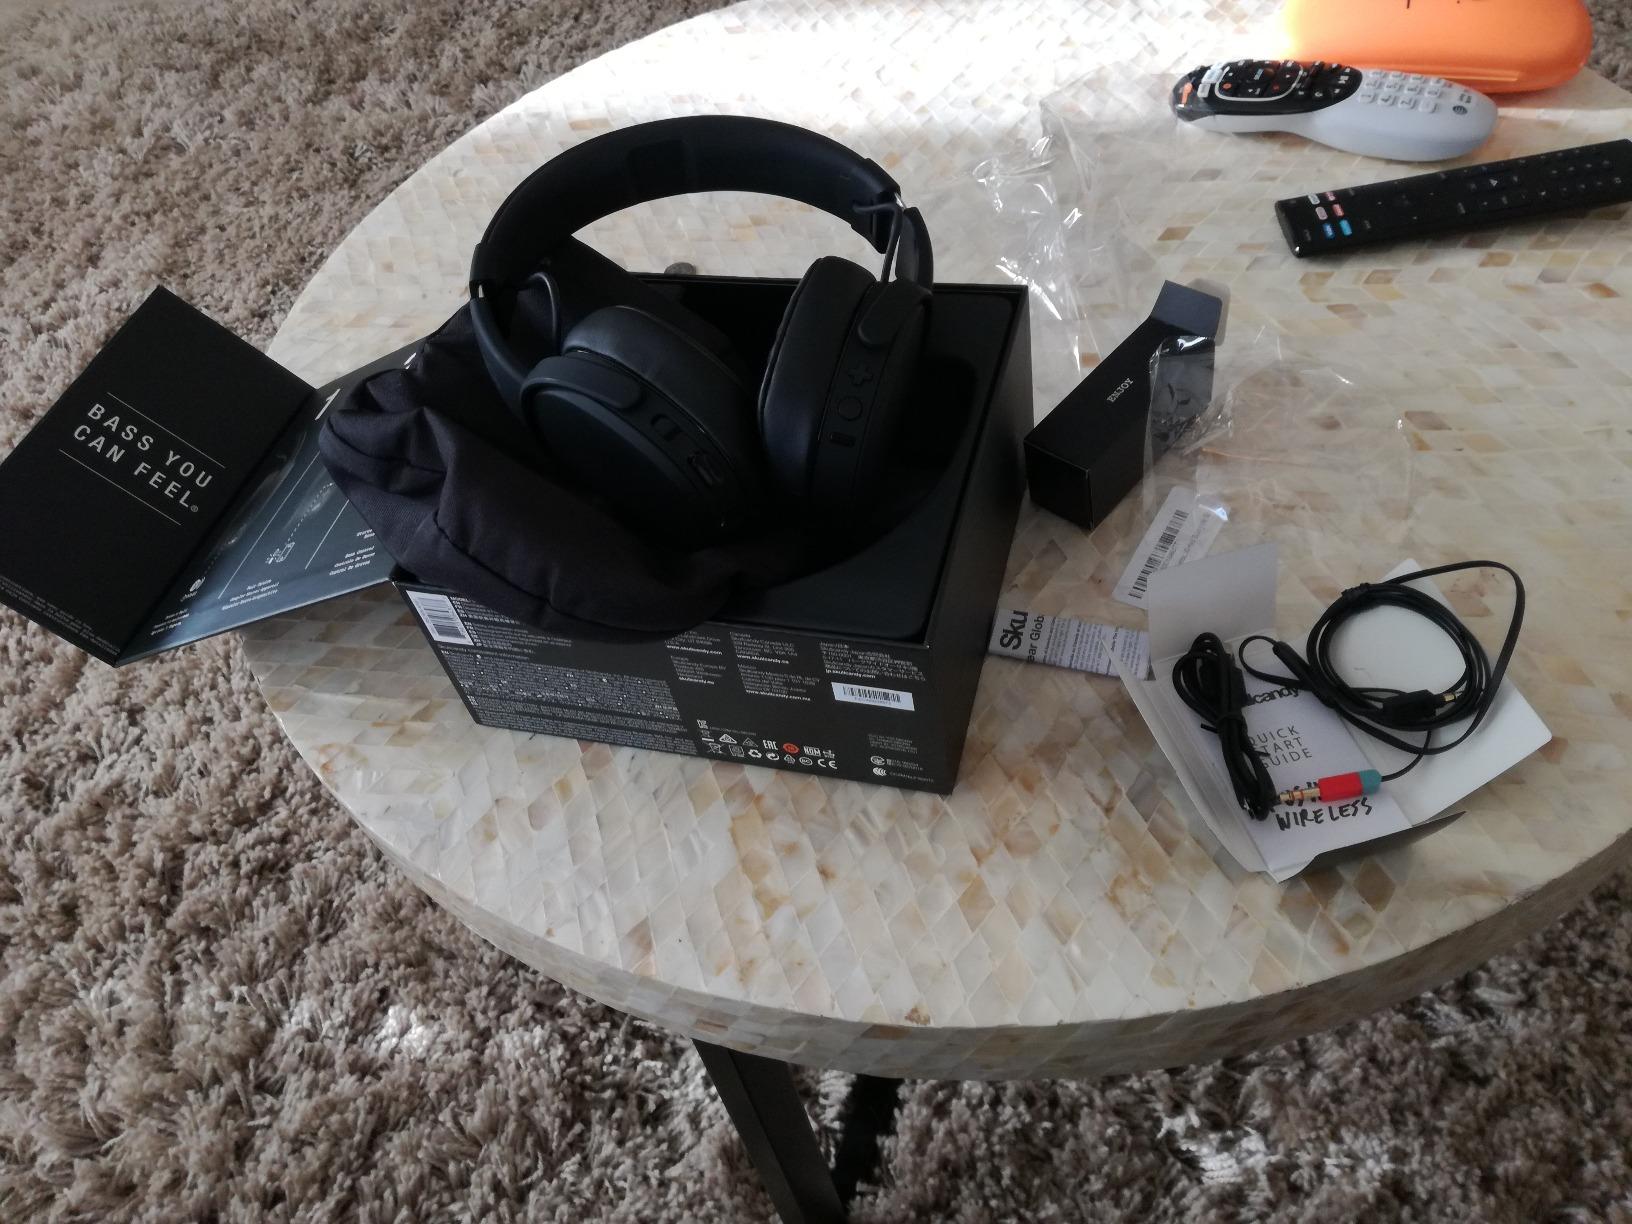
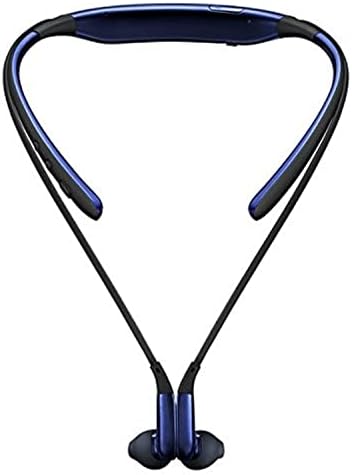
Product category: headphones
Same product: no